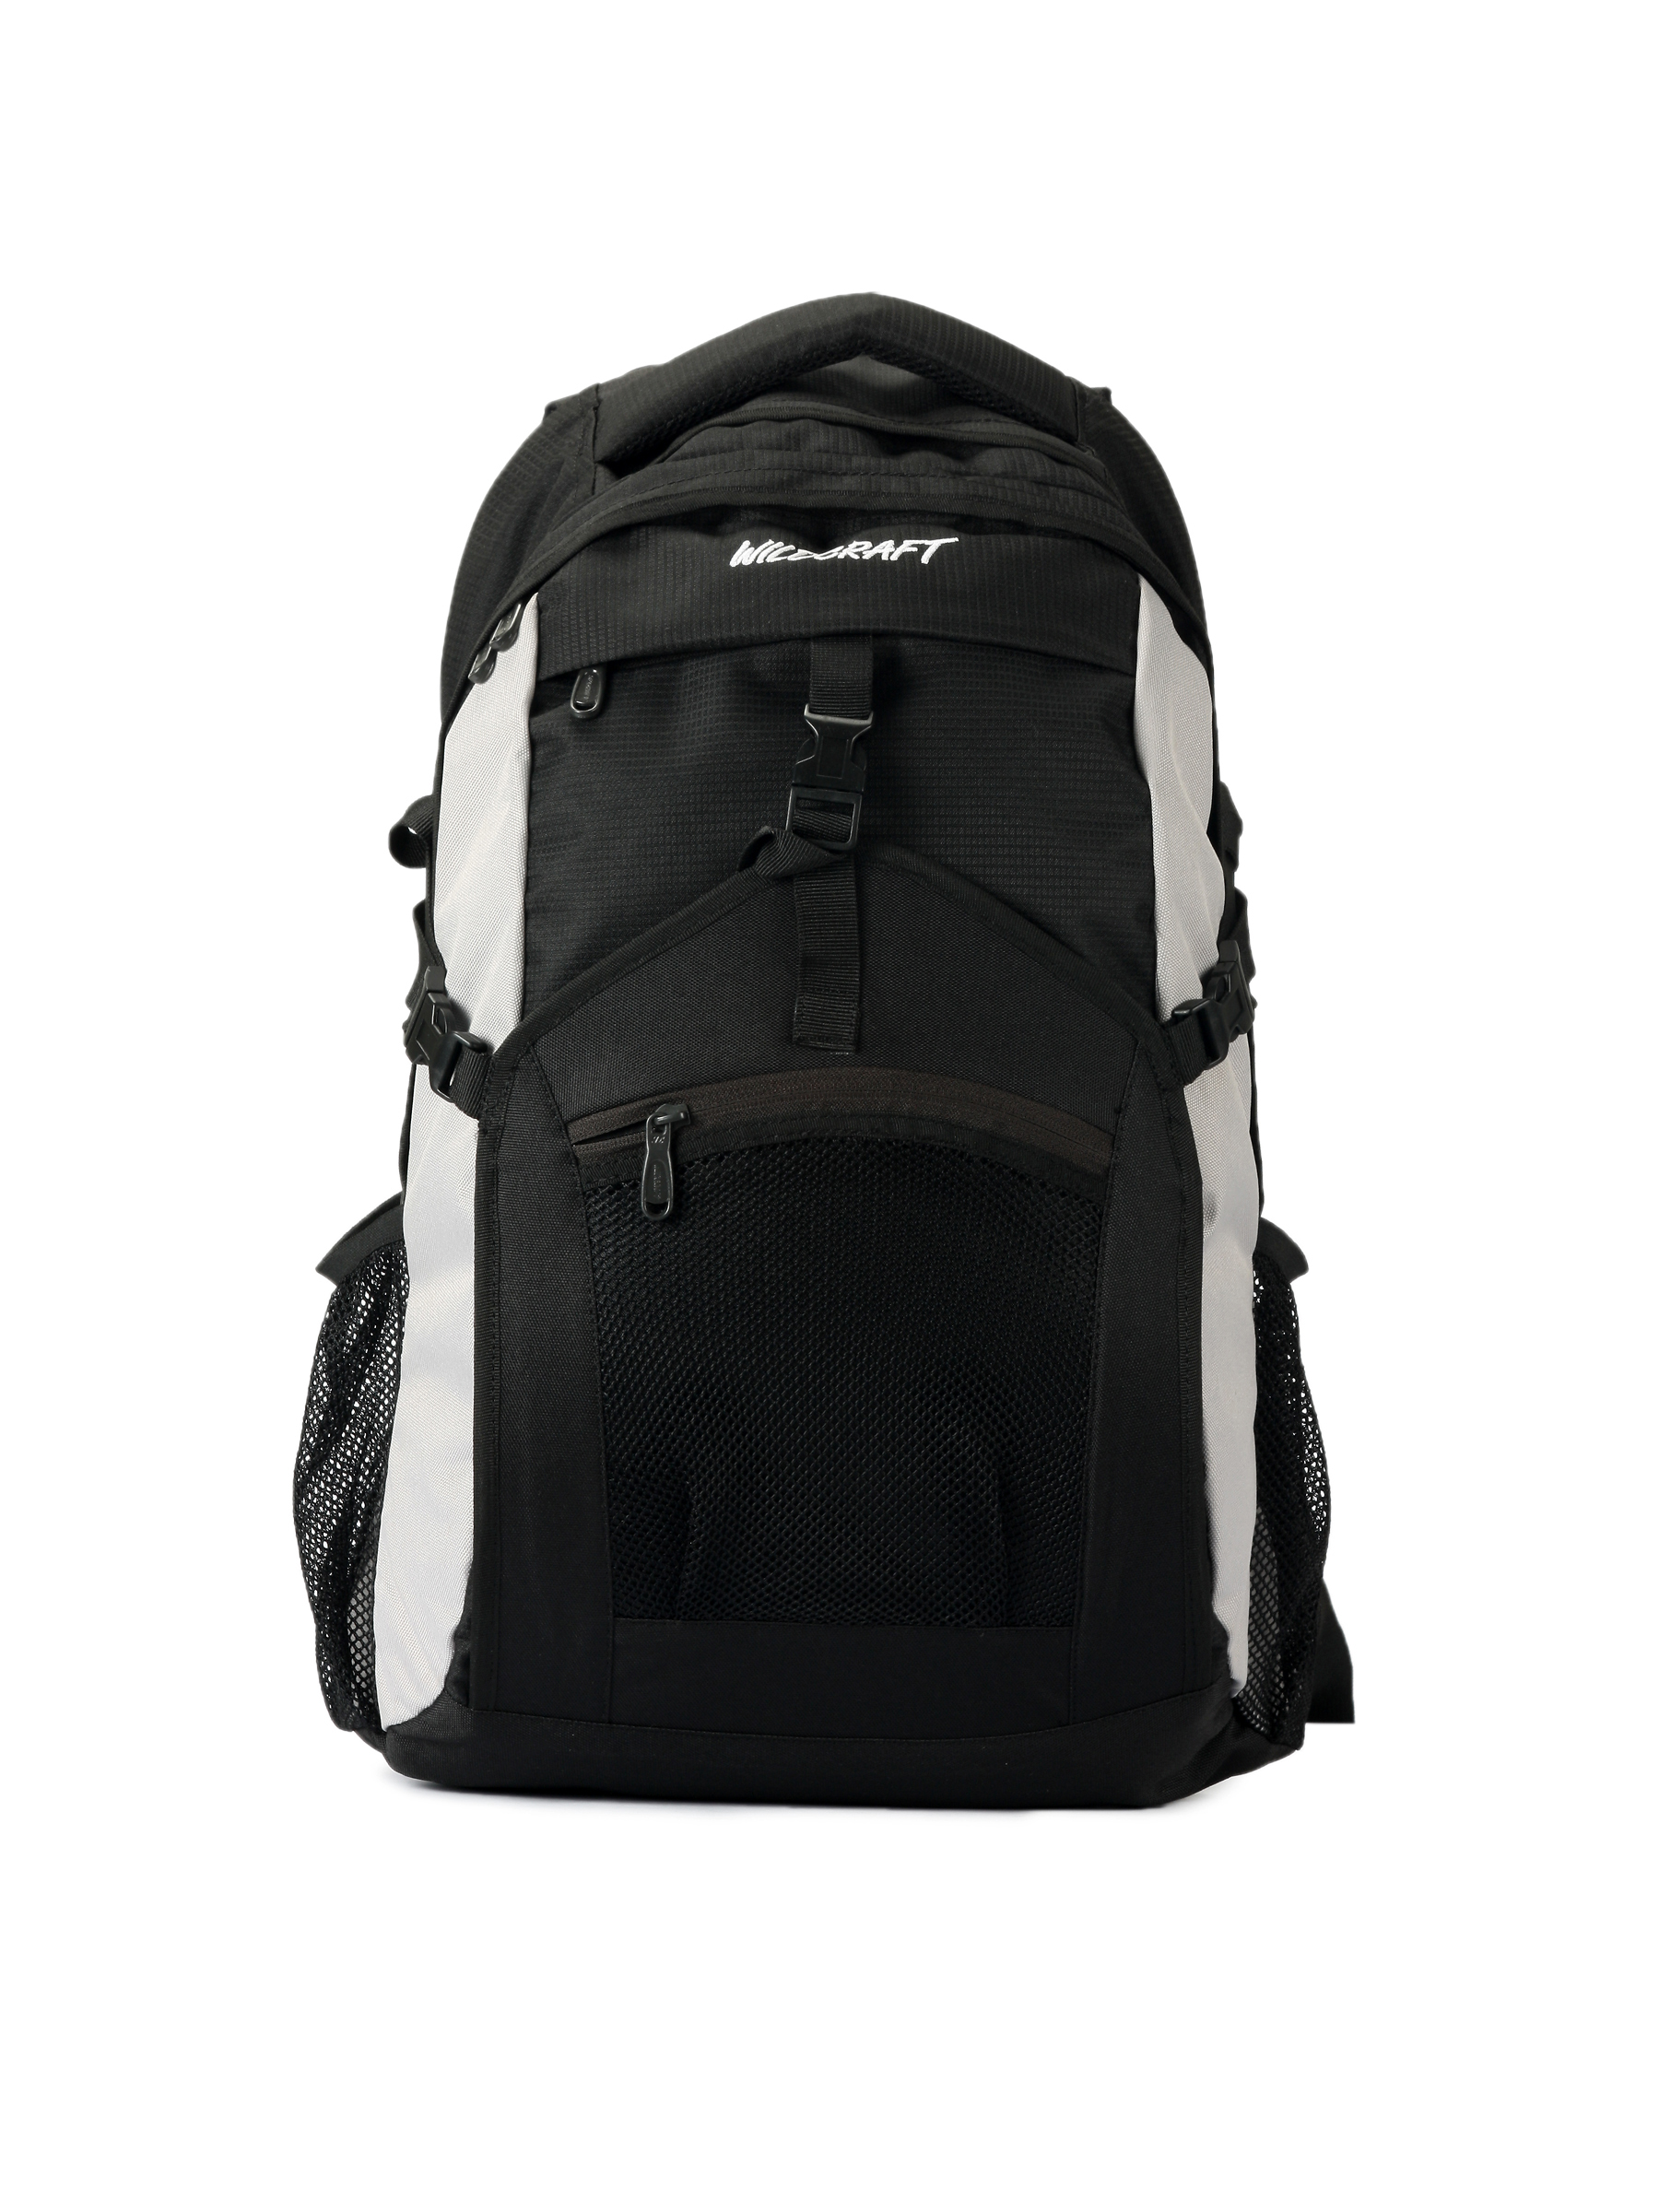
Wildcraft Unisex Black & Grey Backpack
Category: Accessories / Bags / Backpacks
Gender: Unisex
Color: Black
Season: Winter 2015
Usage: Casual